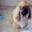
Label: dog